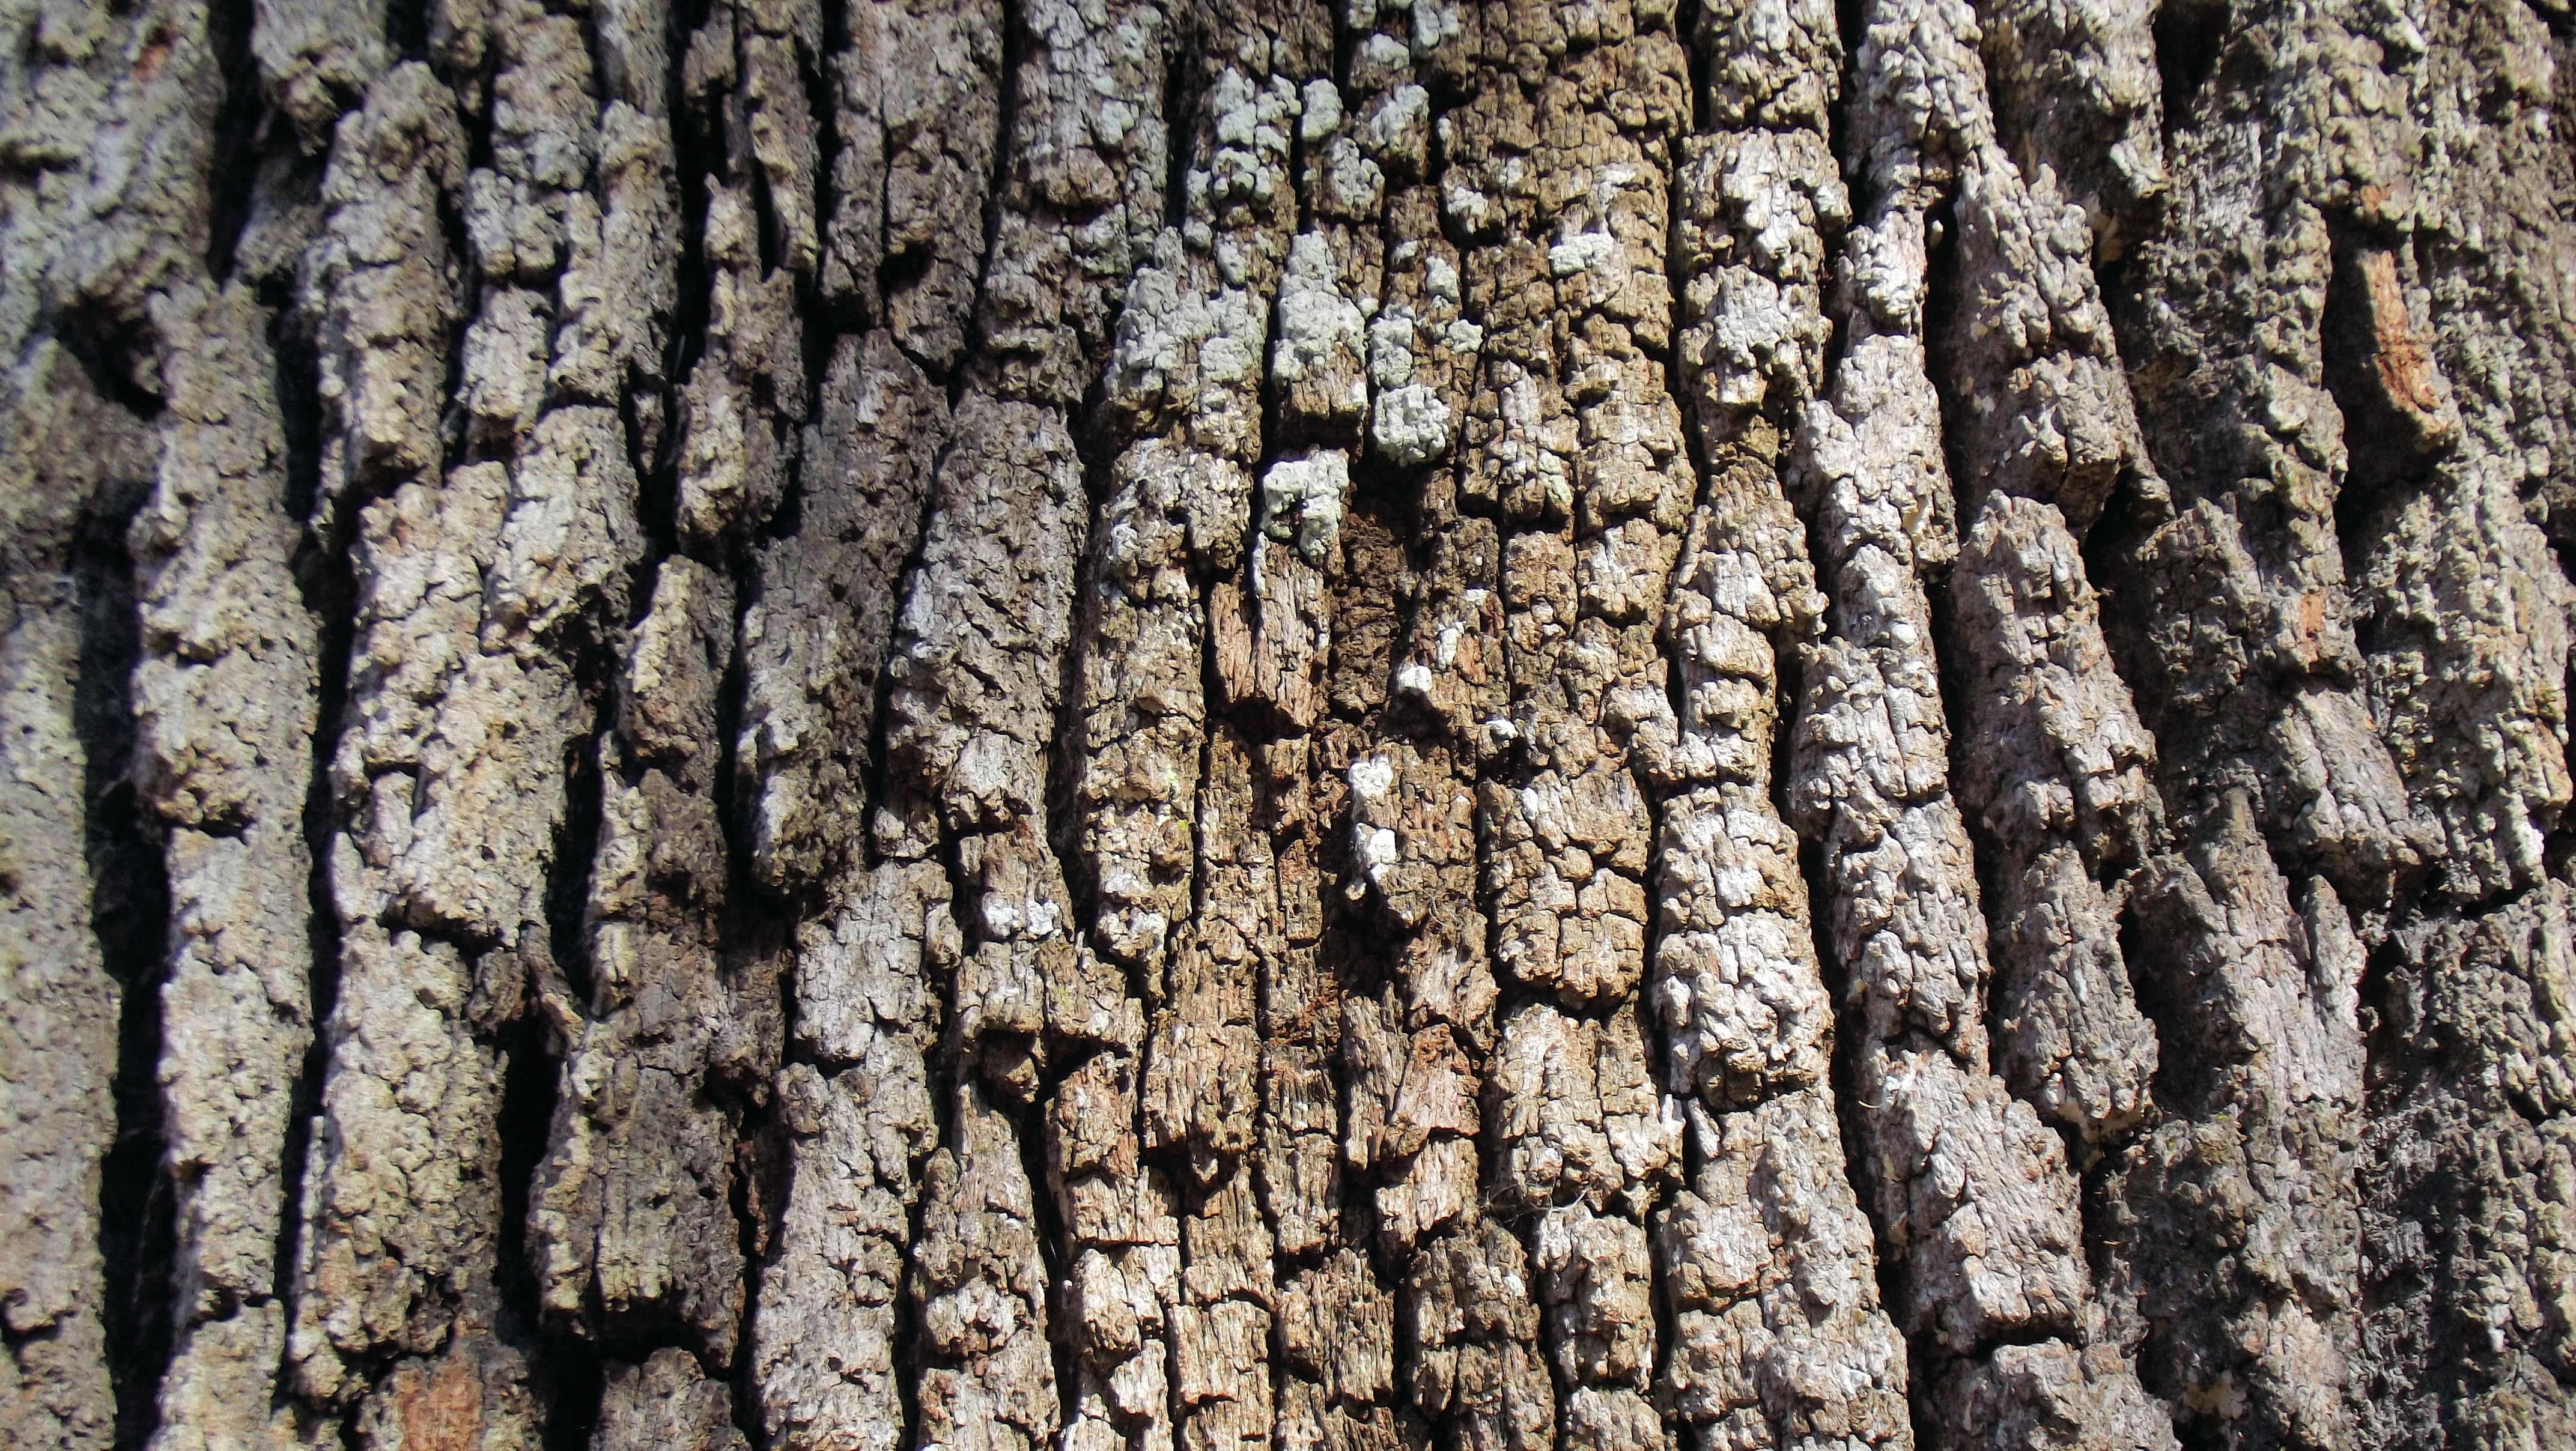
tree, nature, branch, plant, wood, texture, leaf, trunk, old, bark, environment, live, natural, brown, soil, close up, outdoors, grey, oak, oak tree, flowering plant, plant stem, woody plant, land plant, live oak tree